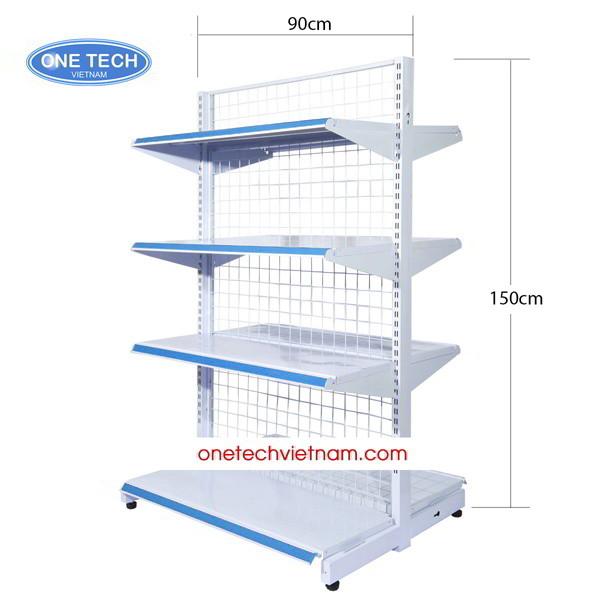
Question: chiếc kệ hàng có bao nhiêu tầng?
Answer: chiếc kệ hàng có bốn tầng